LeVeque Tower

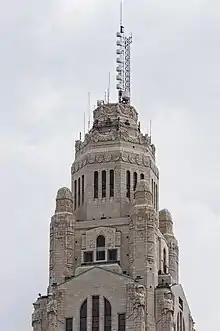
Detail of the Art Deco ornamentation on upper stories in September 2017

The original plan for the tower was to have three principal components: a 47-story tower flanked by a pair of 18-story wings, with a total rentable area of ; the 2,827-seat Keith-Albee Theater (later renamed the Palace Theatre); and the 600-room Deshler-Wallick Hotel. It was to measure along both Broad and Front streets, with 44 floors of occupied space, and three additional floors helping it reach in height. This intentionally set the building taller than the Washington Monument.